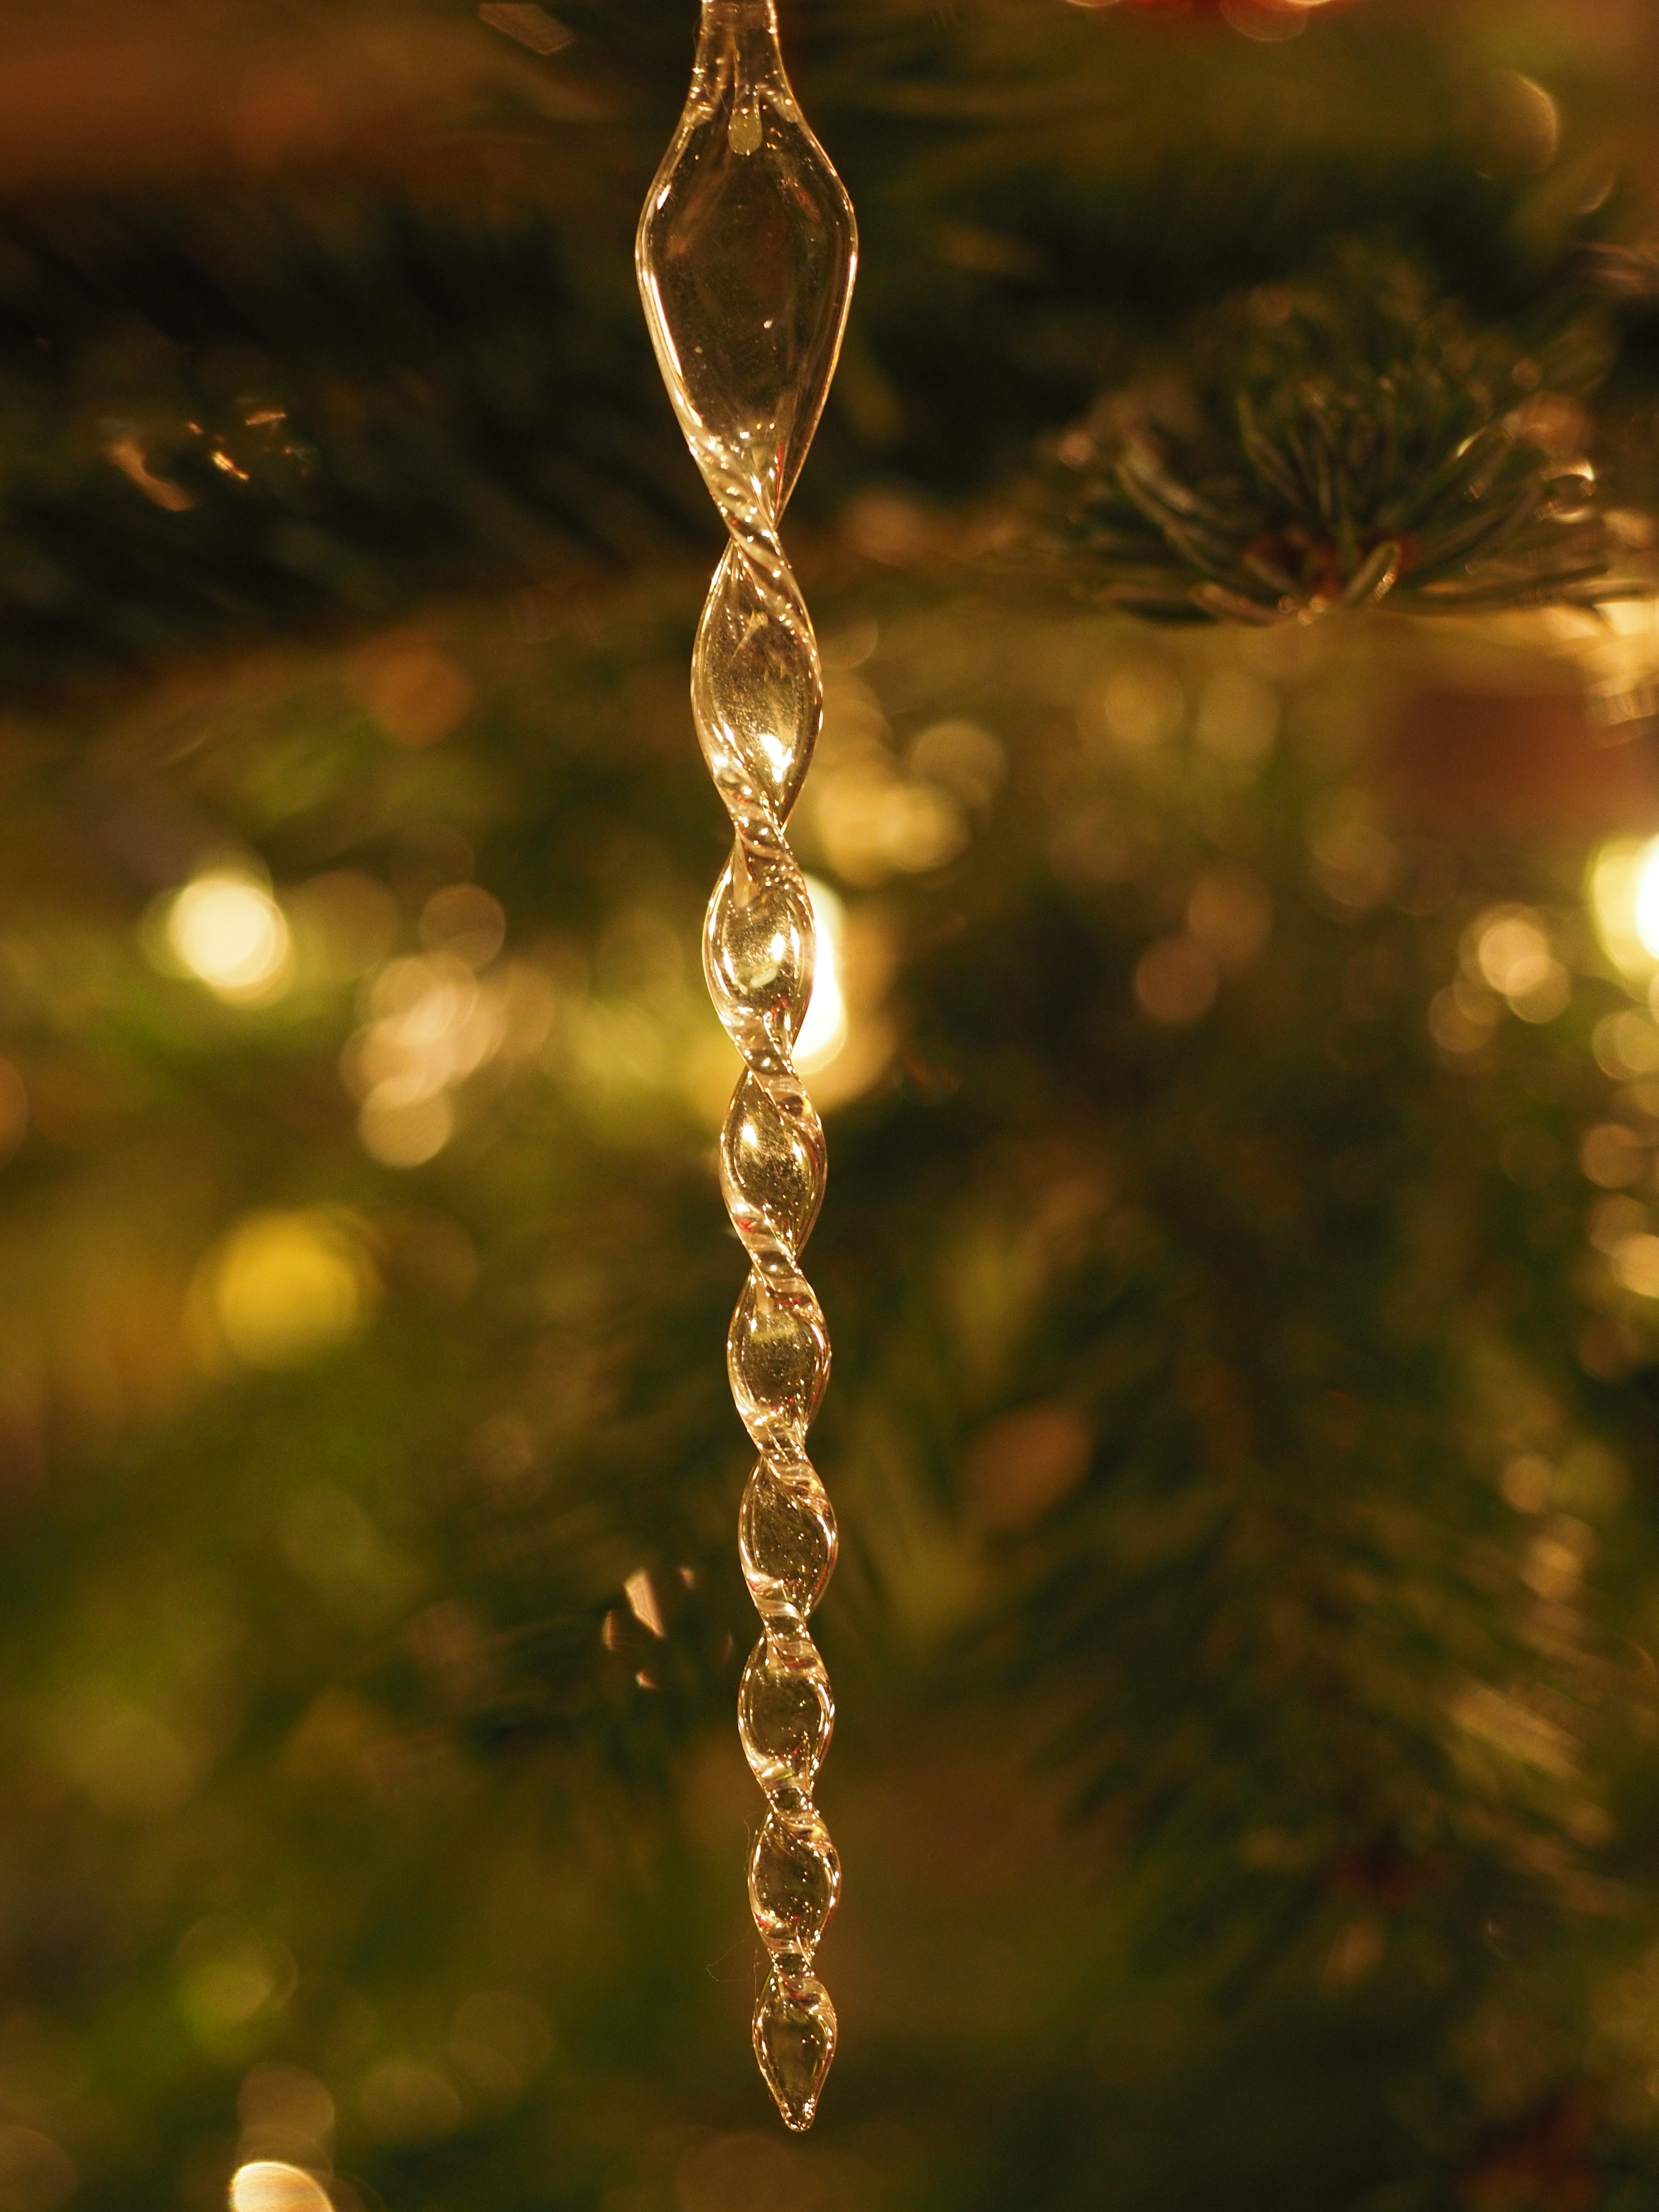
tree, branch, light, plant, sunlight, leaf, flower, autumn, christmas, lighting, christmas tree, twig, christmas decoration, christmas time, jewellery, icicle, macro photography, christmas decorations, weihnachtsbaumschmuck, christmas ornaments, glass jewellery